Aspilanta hydrangaeella

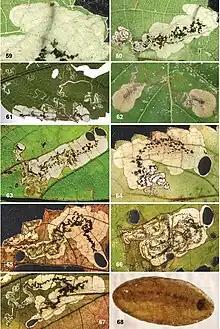
Larvae, leaf mines, and pupal cases of "A. hydrangaeella" on "H. arborescens".

Adult "A. hydrangaeella" have a wingspan of , with each forewing measuring in length. Externally, adult "A. hydrangaeella" are similar to other moths in the genus "Aspilanta", but can be differentiated by their antennae – the antennae of "A. hydrangaeella" have noticeable white tips.